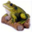
Label: frog